Frederick VII of Denmark

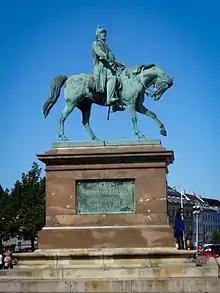
Equestrian statue of Frederick VII, Christiansborg Palace, Slotsholmen

Frederick VII managed to make himself one of the most beloved Danish kings of recent times. This was probably due partially to his relinquishment of absolutism and partially to his personality. In spite of many weaknesses documented by his contemporaries — drinking, eccentric behavior, etc. — he also possessed something of a gift as an actor. He could be both folksy and genuinely hearty, able to appear as a "simple, yet dignified monarch". During his many travels throughout Denmark, he cultivated contacts with ordinary subjects. He was also a keen antiquarian and according to the later Danish archaeologist P.V. Glob, it was "he, more than anyone else, [who] helped to arouse the wide interest in Danish antiquities".